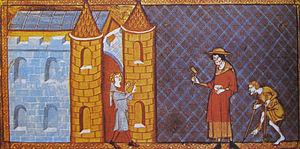
Une léproserie est un lieu d'isolement et de prise en charge des malades de la lèpre.
Philippe V, dit « le Long », né vers 1293 et mort le 3 janvier 1322, est roi de France et de Navarre. Il règne de 1316 à sa mort et est l'avant-dernier monarque de la dynastie des Capétiens directs.